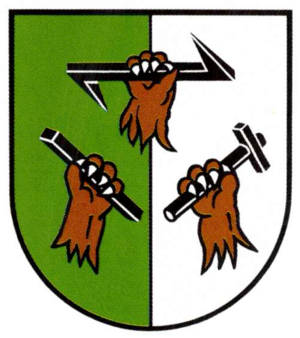
Altenau est une ville située dans la partie centrale de l'Allemagne, sur les contreforts du massif du Hartz et à seulement douze kilomètres à l'est du Mont Brocken, le plus haut sommet d'Allemagne du Nord.